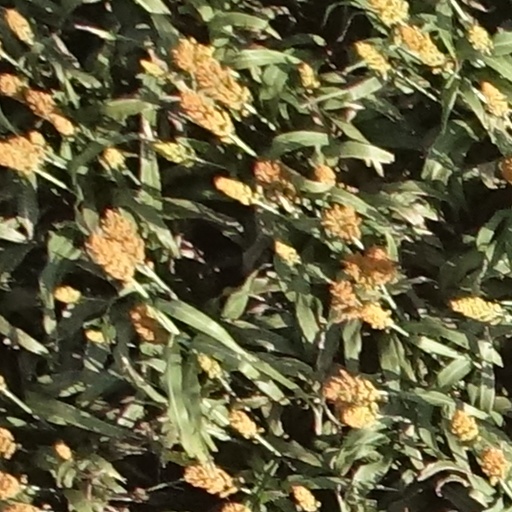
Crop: sorghum